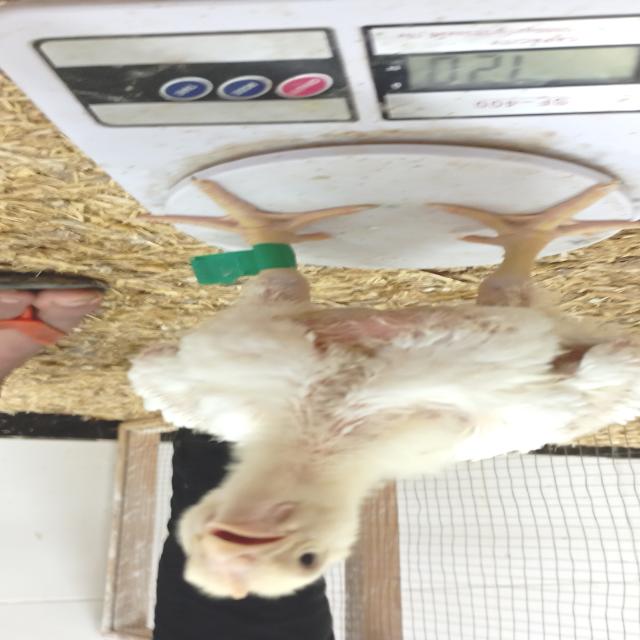
Weight: 718 g